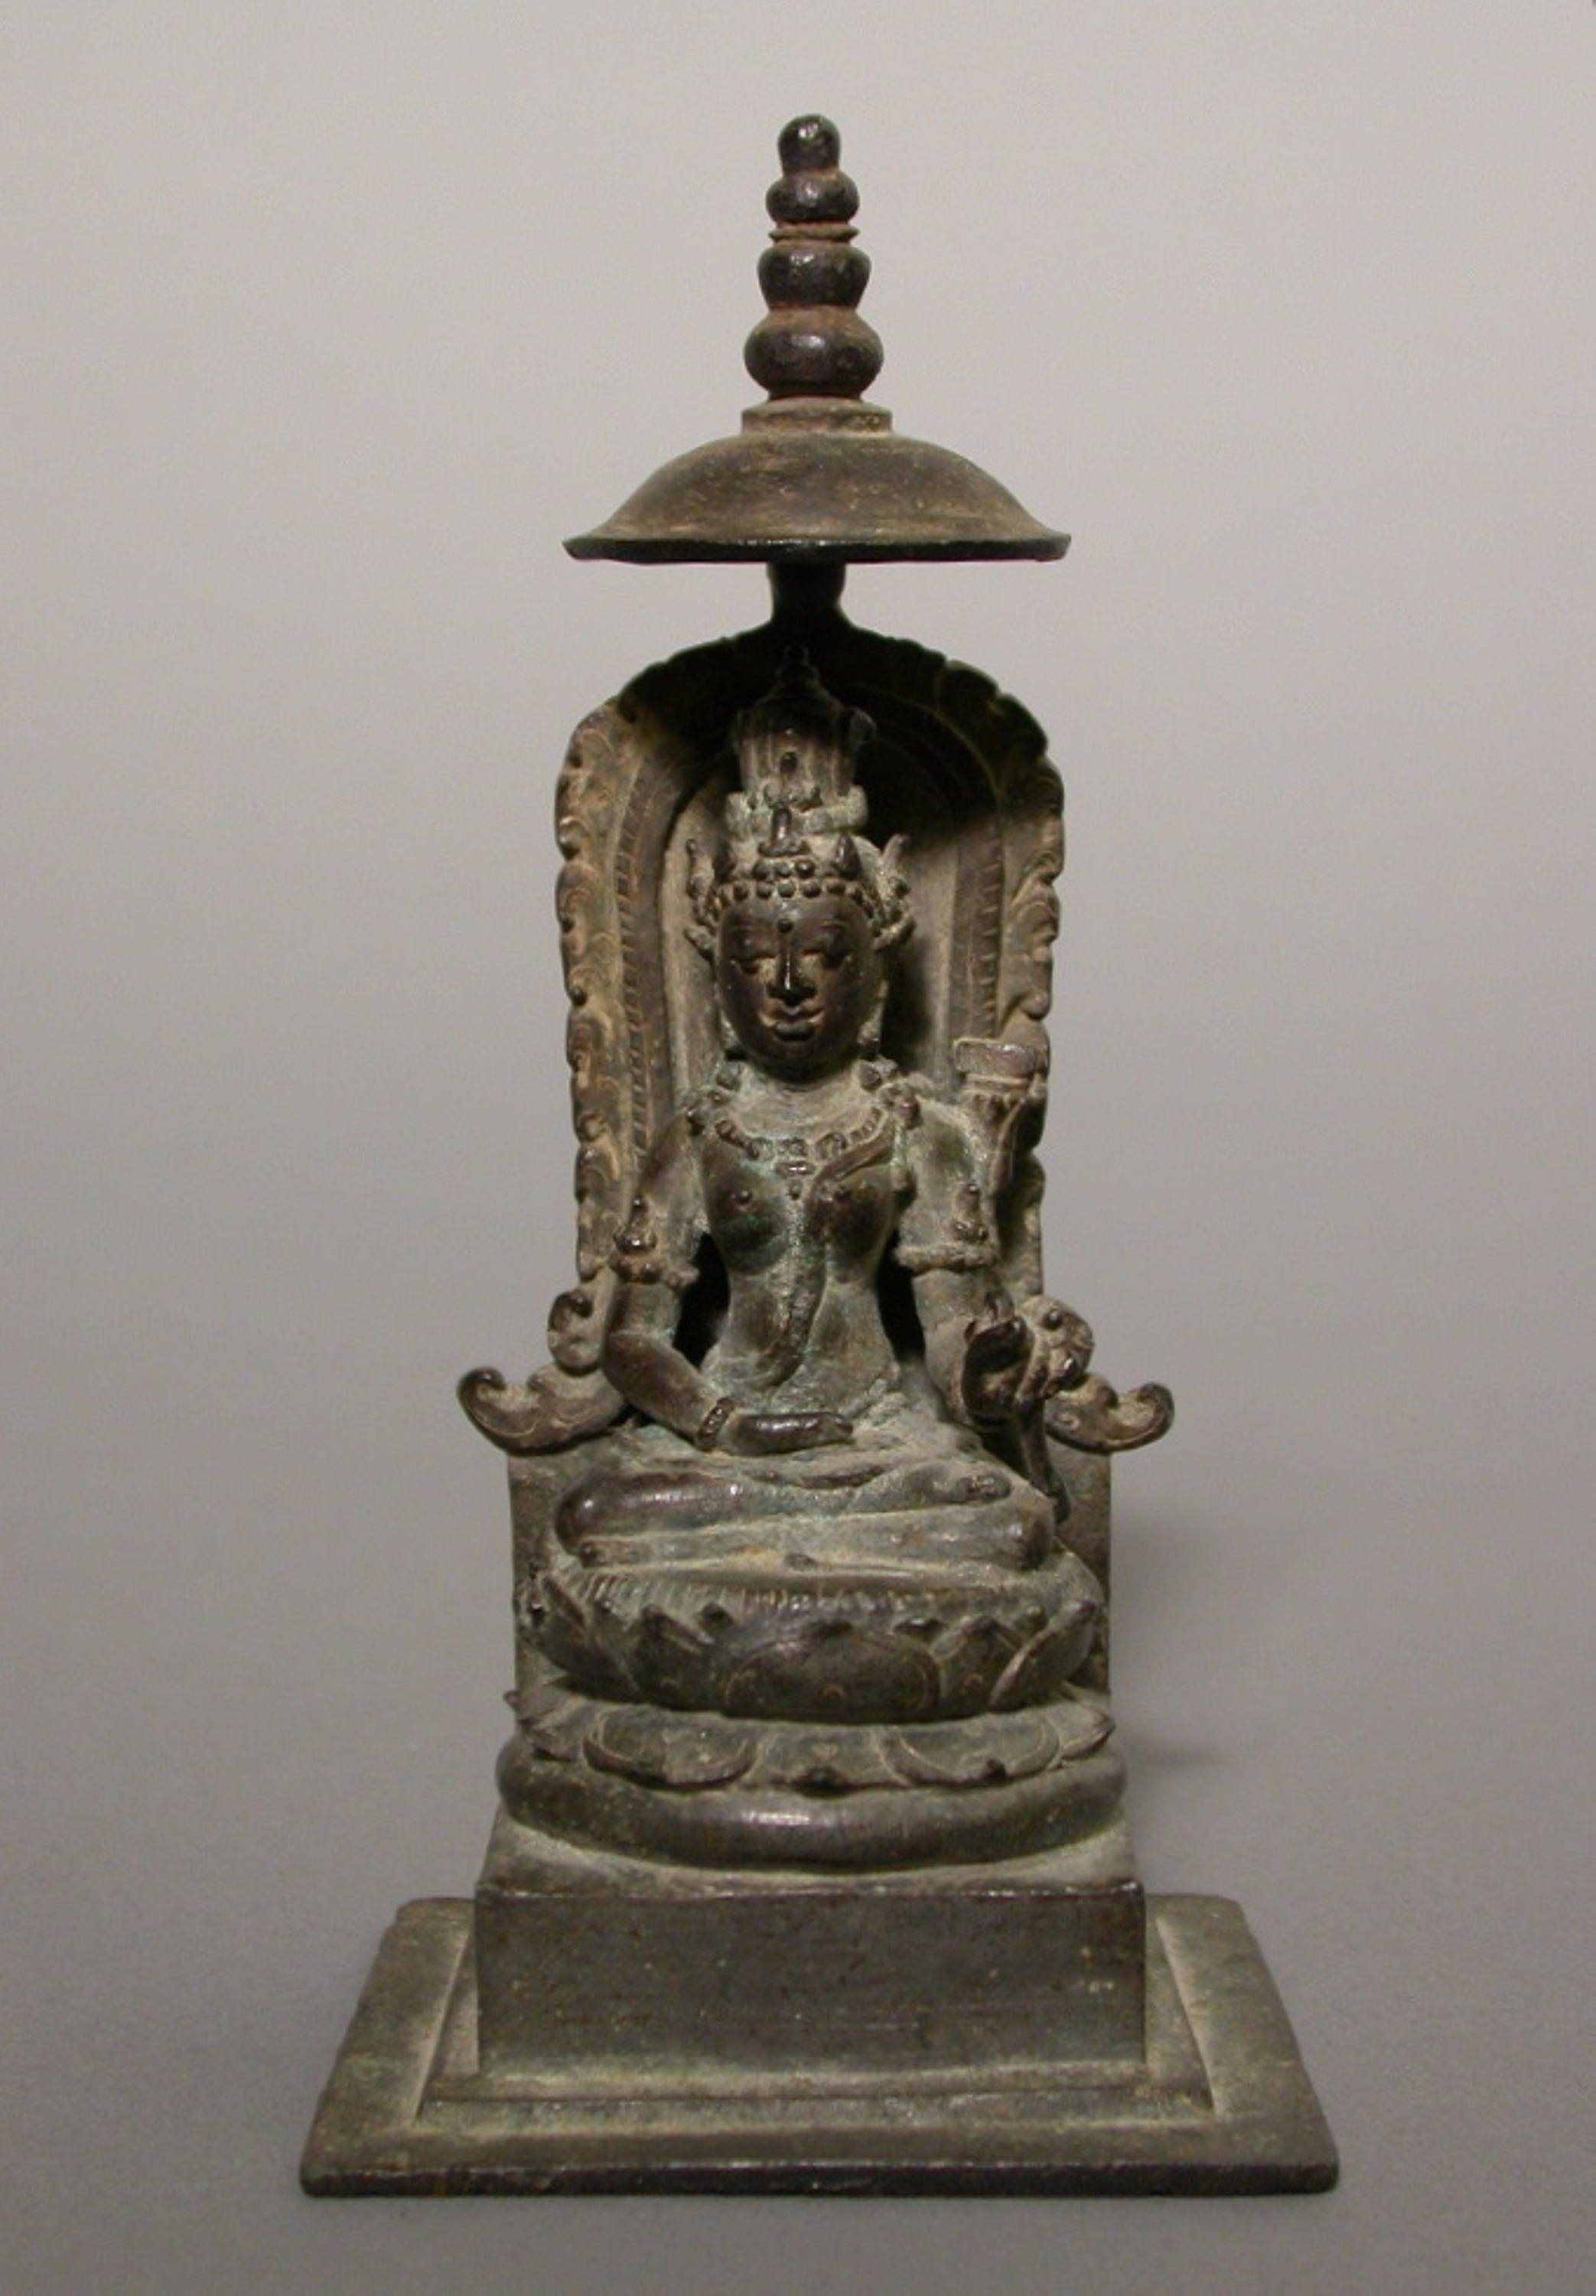
sculpture, statue, artifact, ancient history, stone carving, classical sculpture, monument, bronze, bronze sculpture, hindu temple, metal, carving